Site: brandenburg
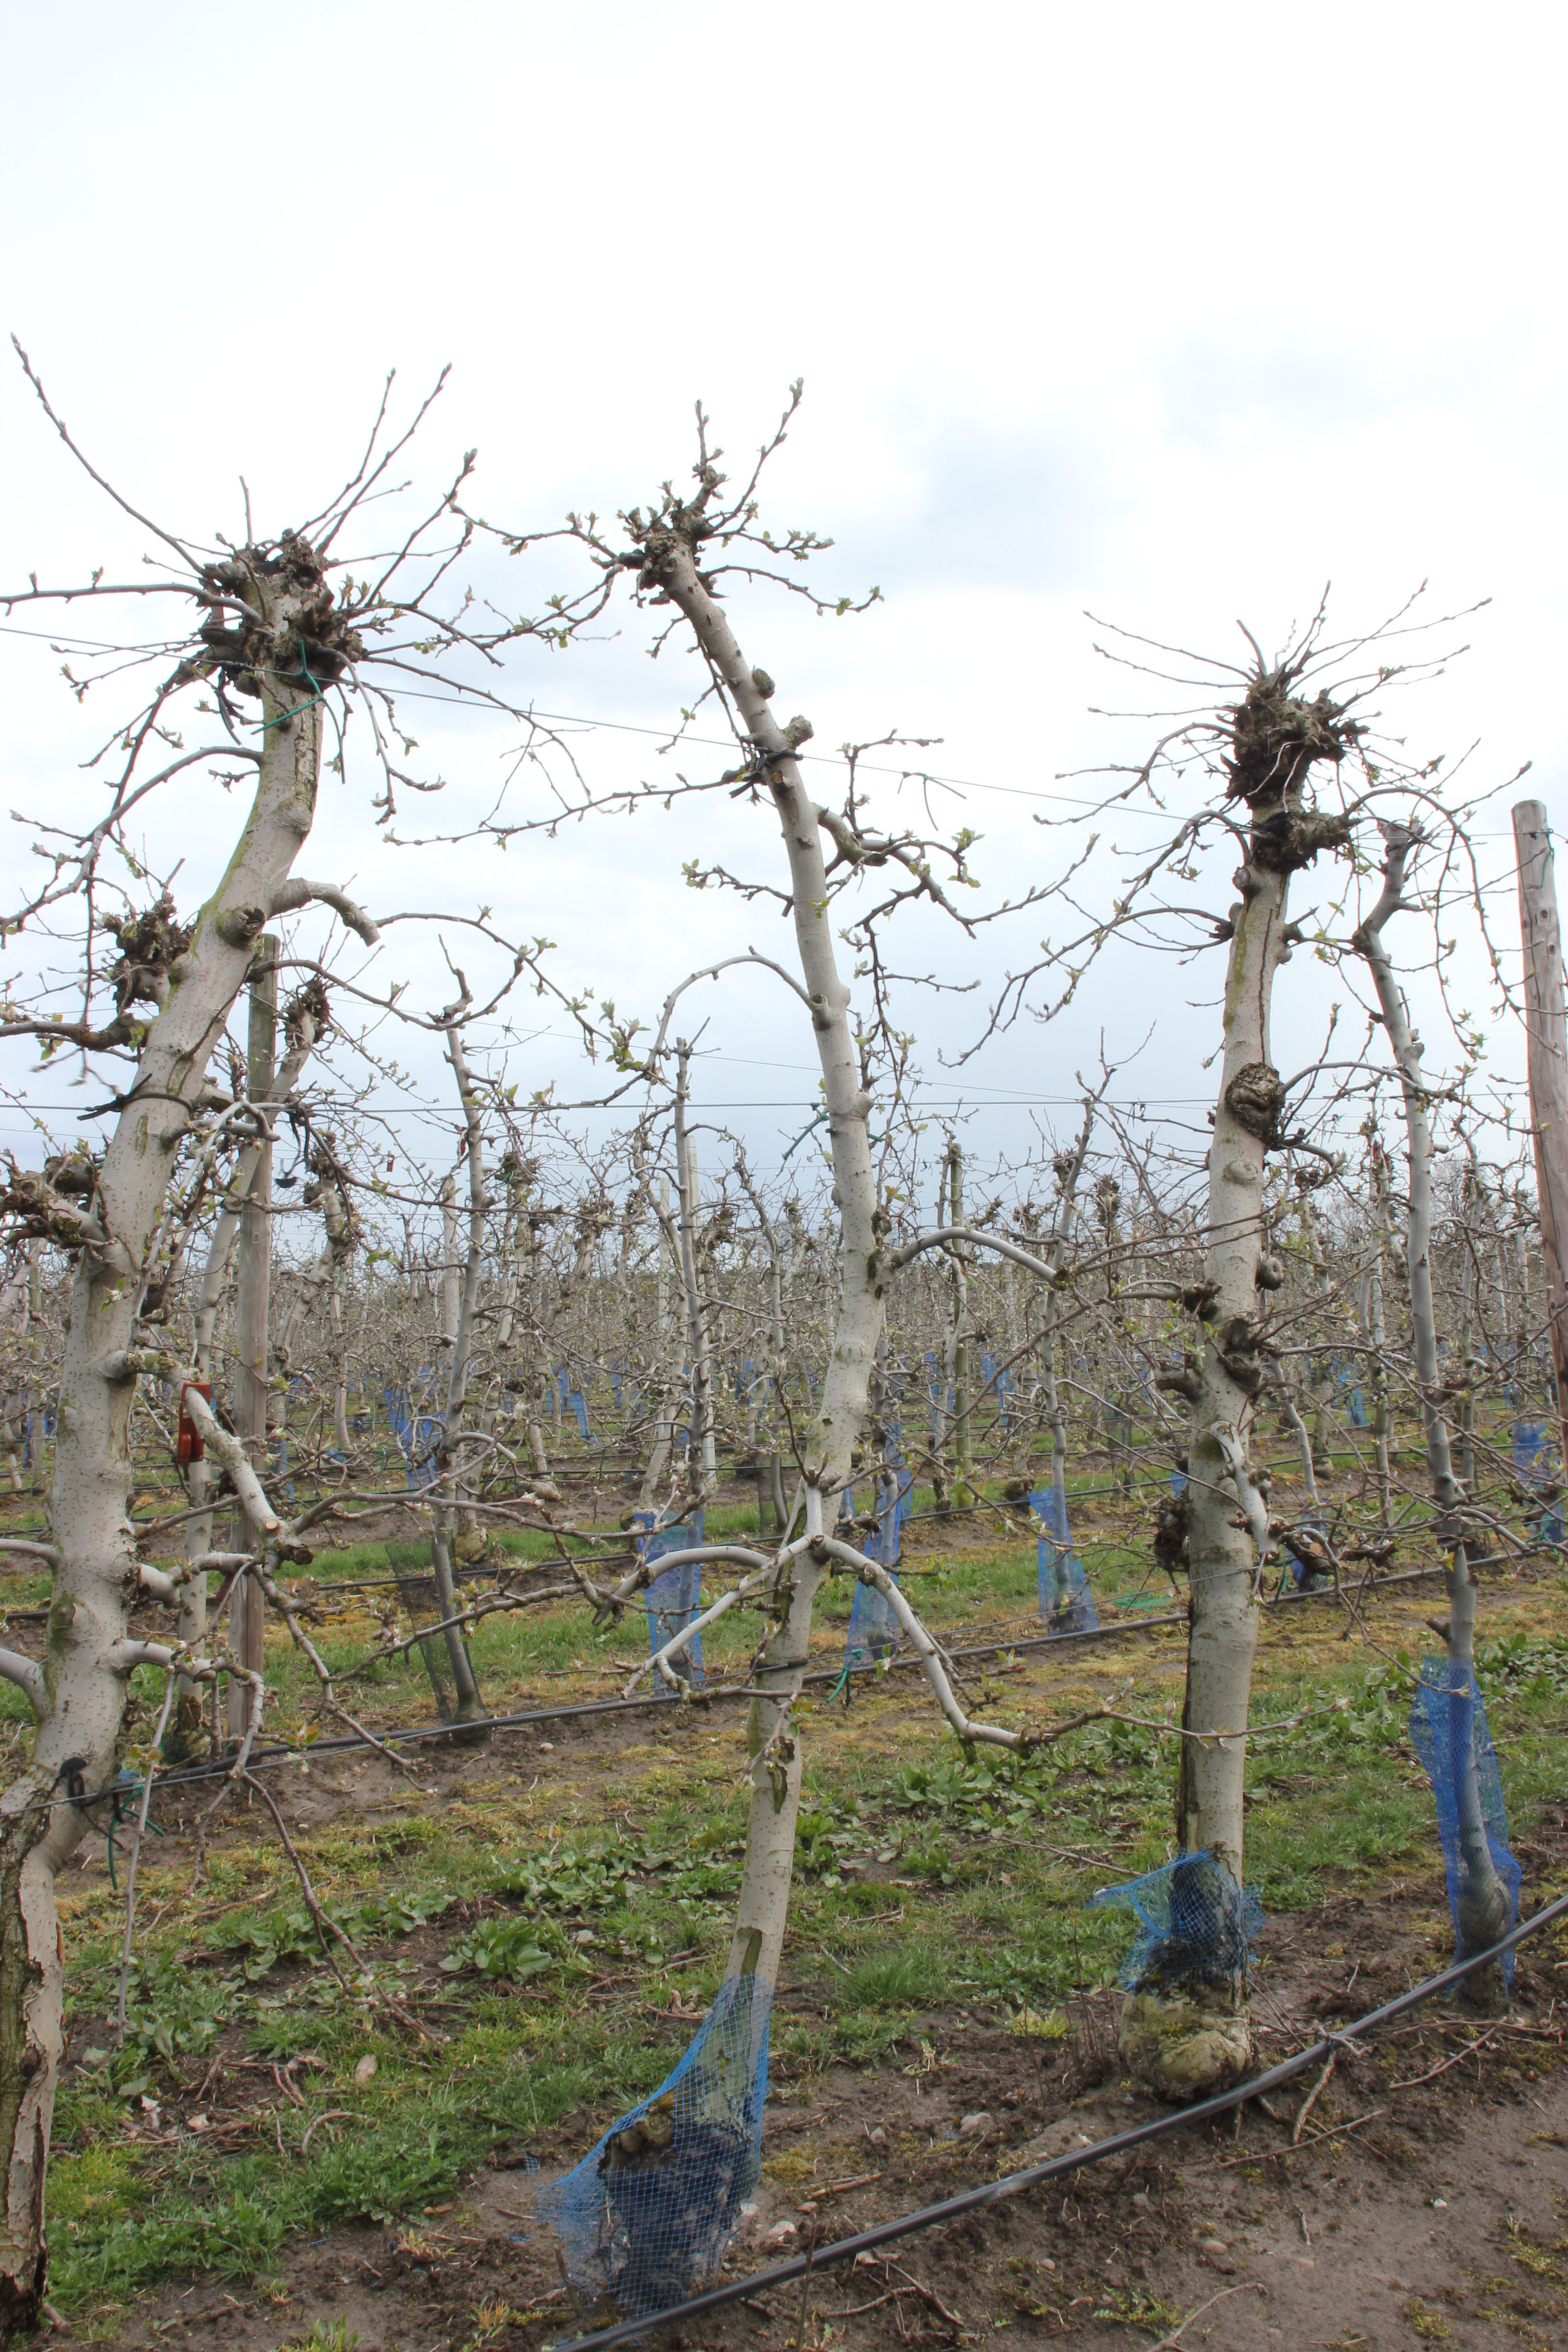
Growth stage (BBCH 55): Inflorescence emergence